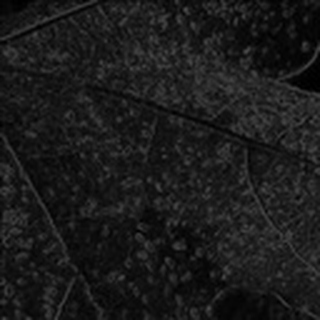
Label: cotton_aphids